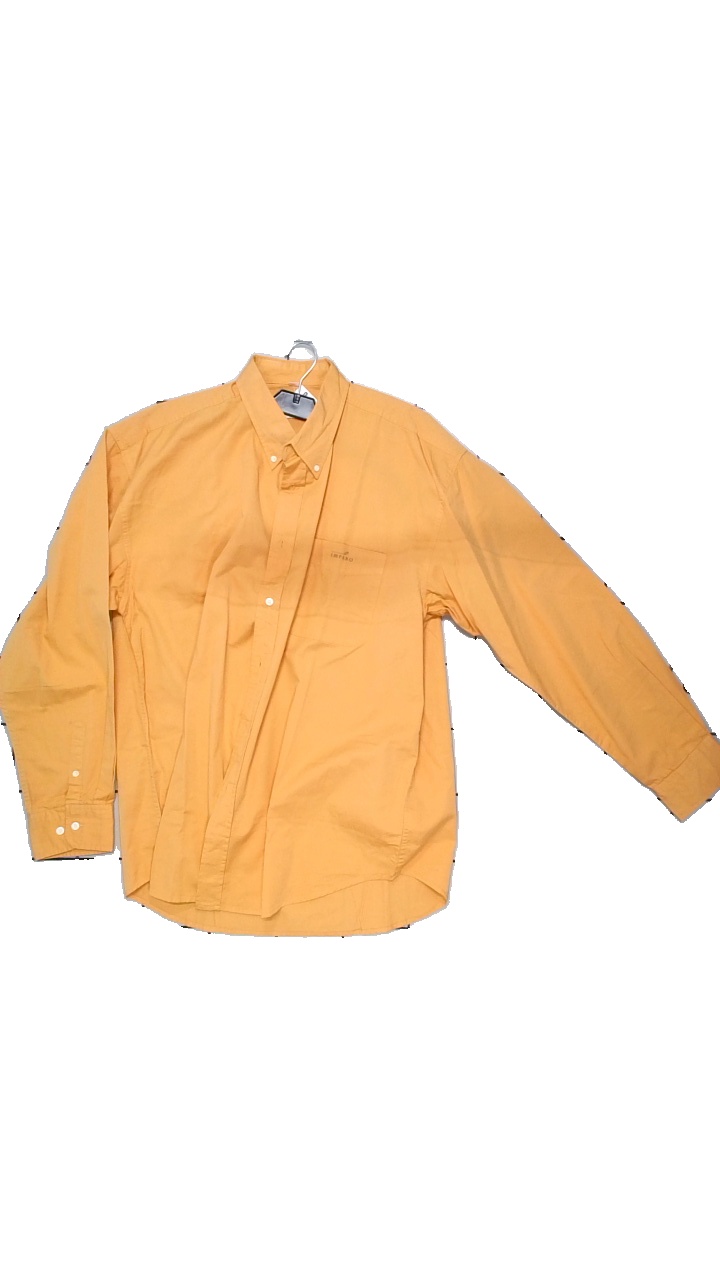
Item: Shirt (Men)
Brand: Besintown
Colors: Orange
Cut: Regular
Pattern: Logo print
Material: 100% cotton
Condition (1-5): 3
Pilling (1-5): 4
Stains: Major
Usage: Reuse
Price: <50